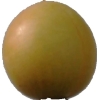
Label: cherry_wax